Sallie Shearer

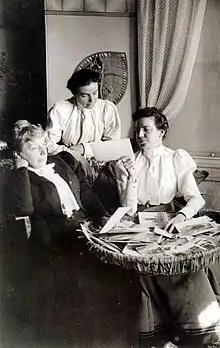
The woman on the left is thought to be Sallie Shearer. Photograph by William Goldman, c. 1892.

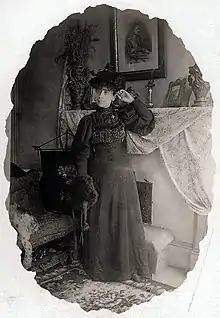
One of Shearer's "girls"

Sarah D. Shearer (née Fisher; c. 1848 – 1 October 1909) was an American brothel-keeper in Reading, Pennsylvania. She married the artist Christopher Shearer who abandoned her and their sons to study in Europe, and whom she subsequently divorced. In 1880 she was working as a dressmaker but by 1883 she was working in the sex business and eventually opened a high-class "parlor house" (brothel) of her own.